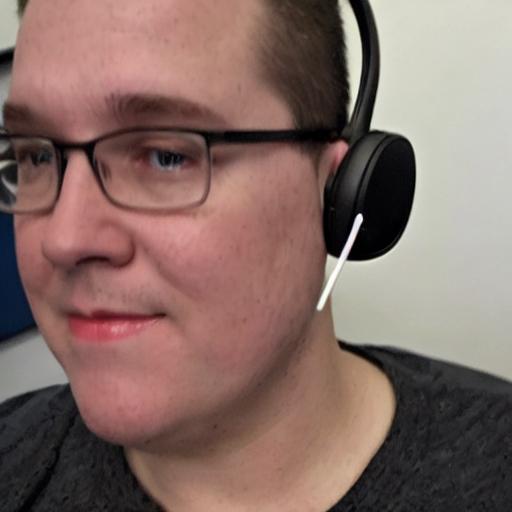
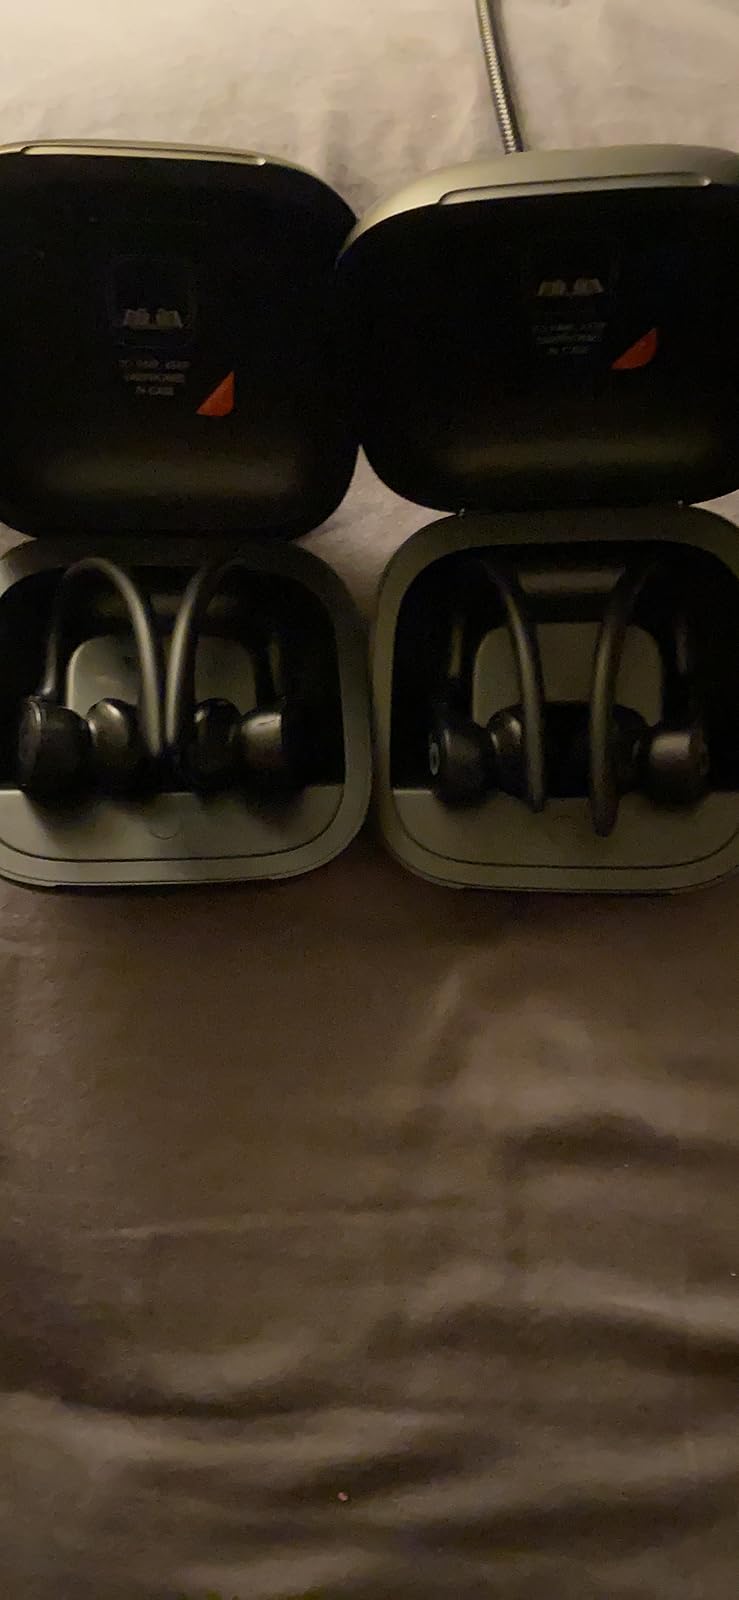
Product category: earbuds
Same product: no